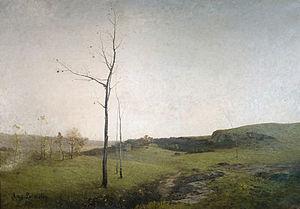
Auguste Emmanuel Pointelin, né à Arbois le 23 juin 1839 et mort à Mont-sous-Vaudrey le 9 avril 1933, est un peintre français.